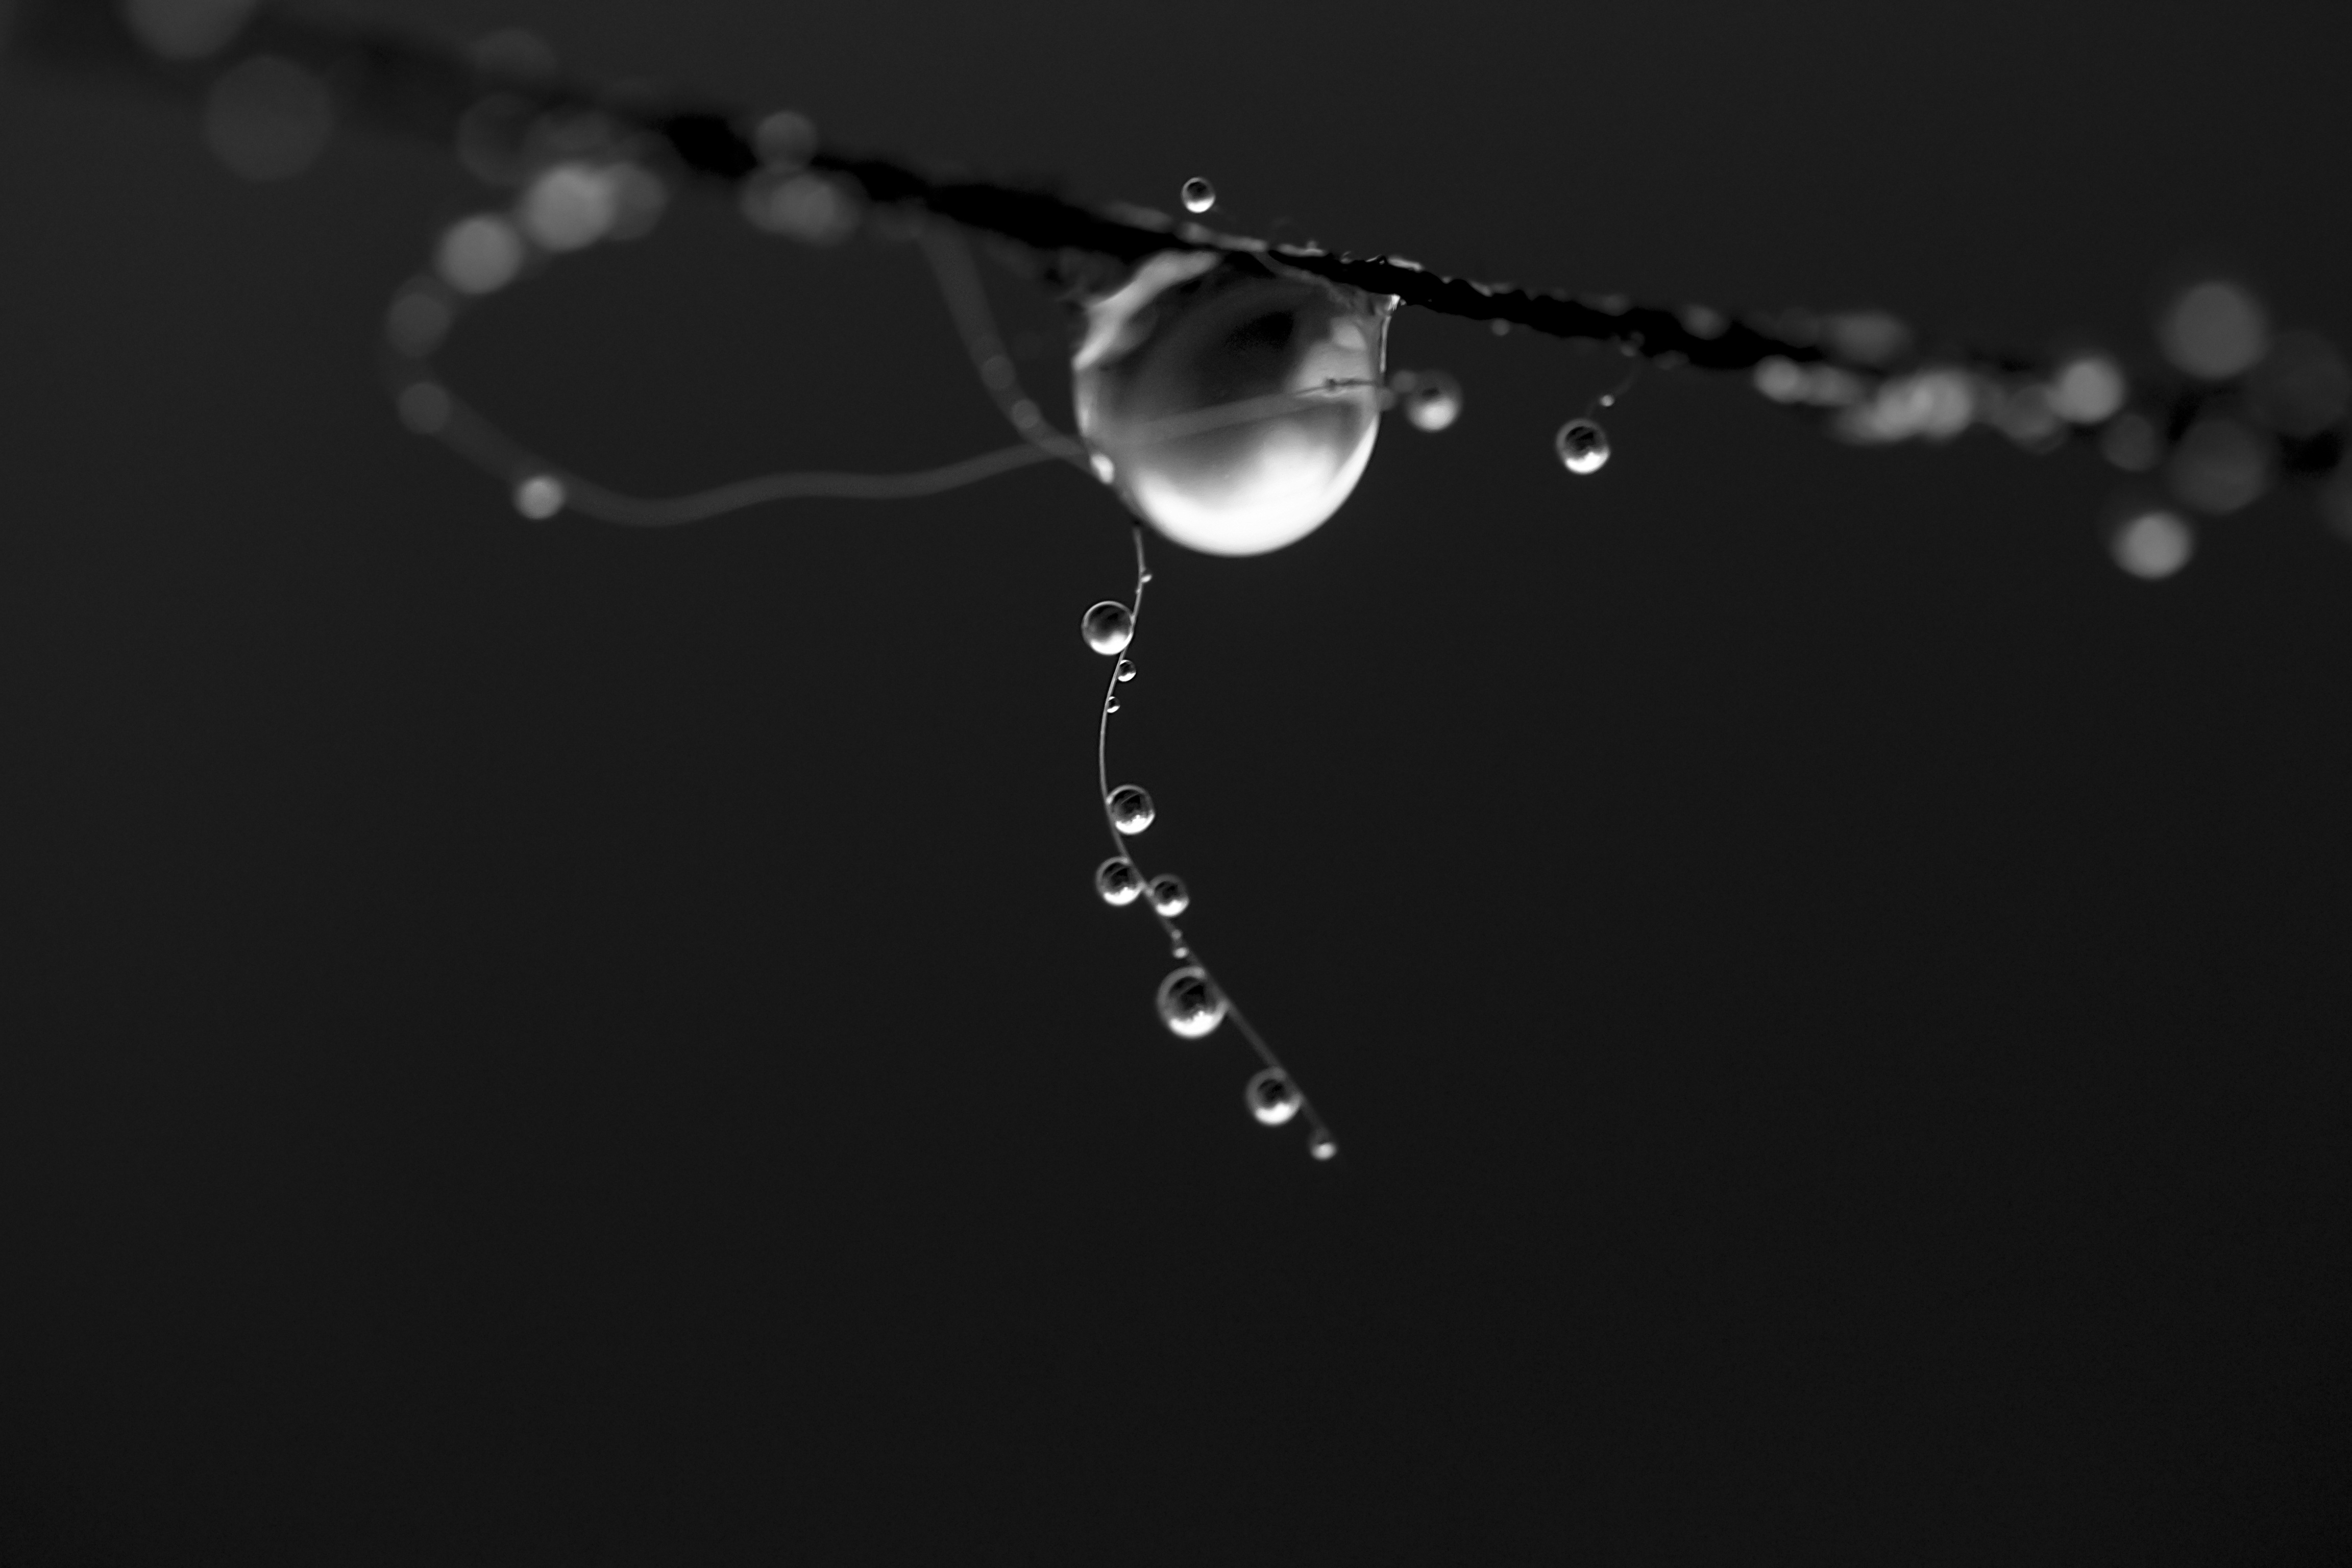
water, drop, dew, black and white, wet, darkness, monochrome, pearl, moisture, macro photography, a drop of water, monochrome photography, the dew